NeuroDancer: Journey Into the Neuronet!

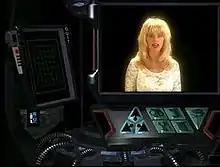
PC version screenshot.

"NeuroDancer" is primarily a maze game with action and adult elements that is played from a first-person perspective.